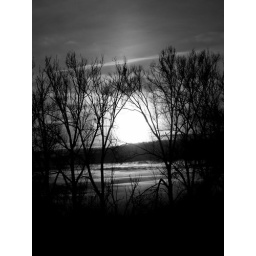
Black and white tales - A light in the sky